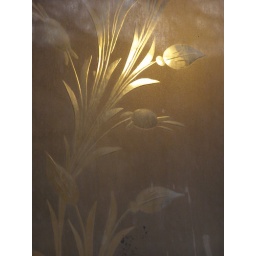
This beautiful cut glass from the 1800's is in a small bay window in Boston...